GWR 4900 Class 5967 Bickmarsh Hall

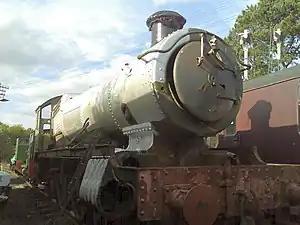
5967 Bickmarsh Hall under restoration at Northampton & Lamport Railway

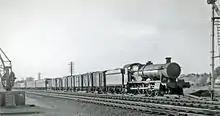
5967 in service on a parcels train at Wolvercote Junction.

The GWR 4900 Class locomotive No. 5967 "Bickmarsh Hall" was built at Swindon railway works, and was completed in March 1937. First allocated to Chester, in August 1950 it was allocated to Banbury, and then in March 1959 to Newton Abbot. Fitted with a boiler from a Modified Hall with 3 row superheater during its last overhaul at Swindon in 1961, it was then given its last allocation to Westbury.